Death Valley Railroad

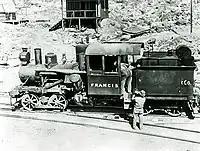
Heisler locomotive No. 2 "Francis" on the wye track at Ryan (formerly Devar), circa 1916.

The old Heisler locomotive "Francis" formerly from the Borate and Daggett Railroad, saw some years of service on the DVRR after construction was completed, that is until the arrival of Baldwin #2 in 1916. At that time the Heisler was sold off to the Nevada Short Line Railway, and ultimately saw use in the timber fields working for the Terry Lumber Company (later Red River Lumber). It was scrapped around 1925 after the closure of the Terry lumber mill following a devastating fire.